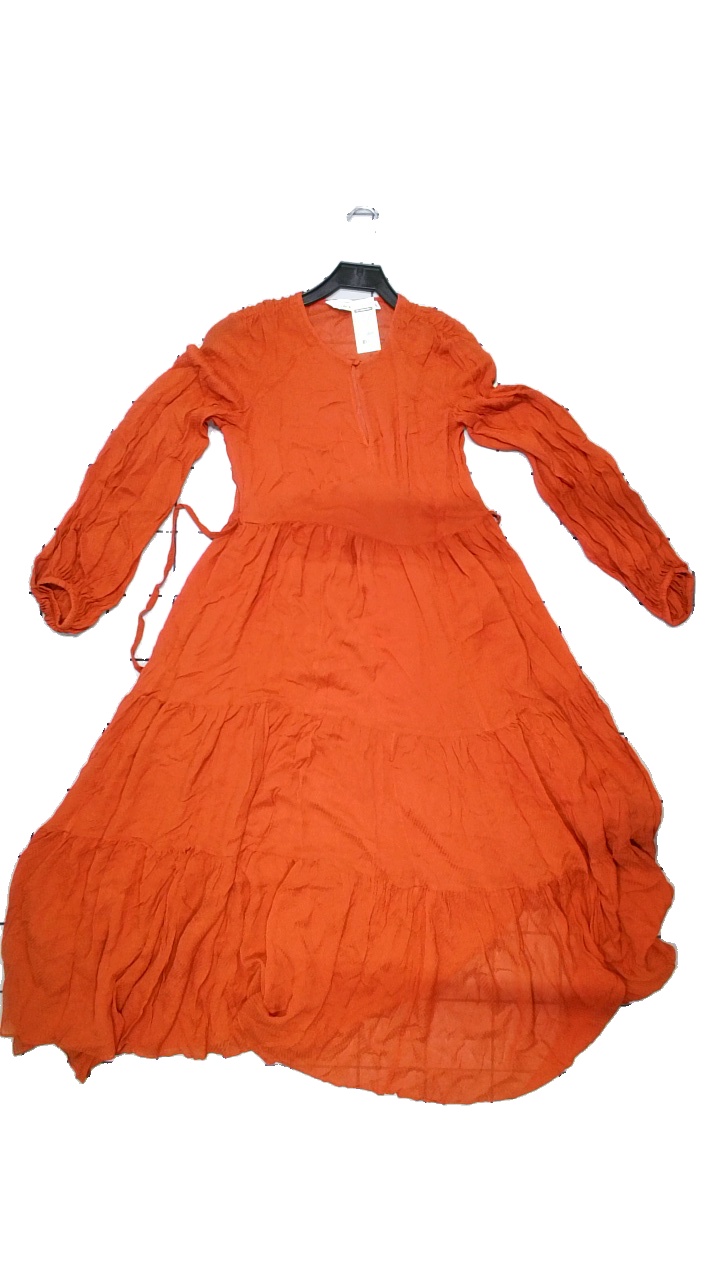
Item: Dress (Ladies)
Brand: And Other Stories
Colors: Orange
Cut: Loose
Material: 50% viscose, 50% polyster
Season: Summer
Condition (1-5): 5
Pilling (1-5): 5
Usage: Reuse
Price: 250-400